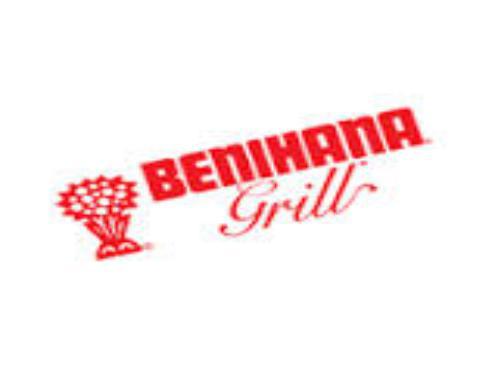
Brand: Benihana
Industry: Food